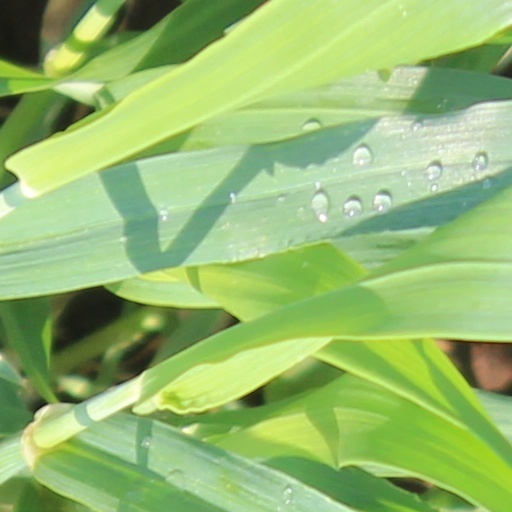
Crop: wheat